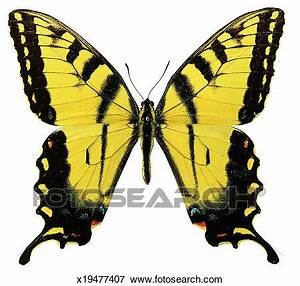
Label: butterfly